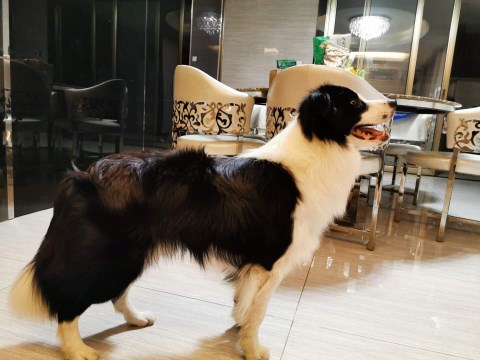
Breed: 2594-n000109-Border_collie